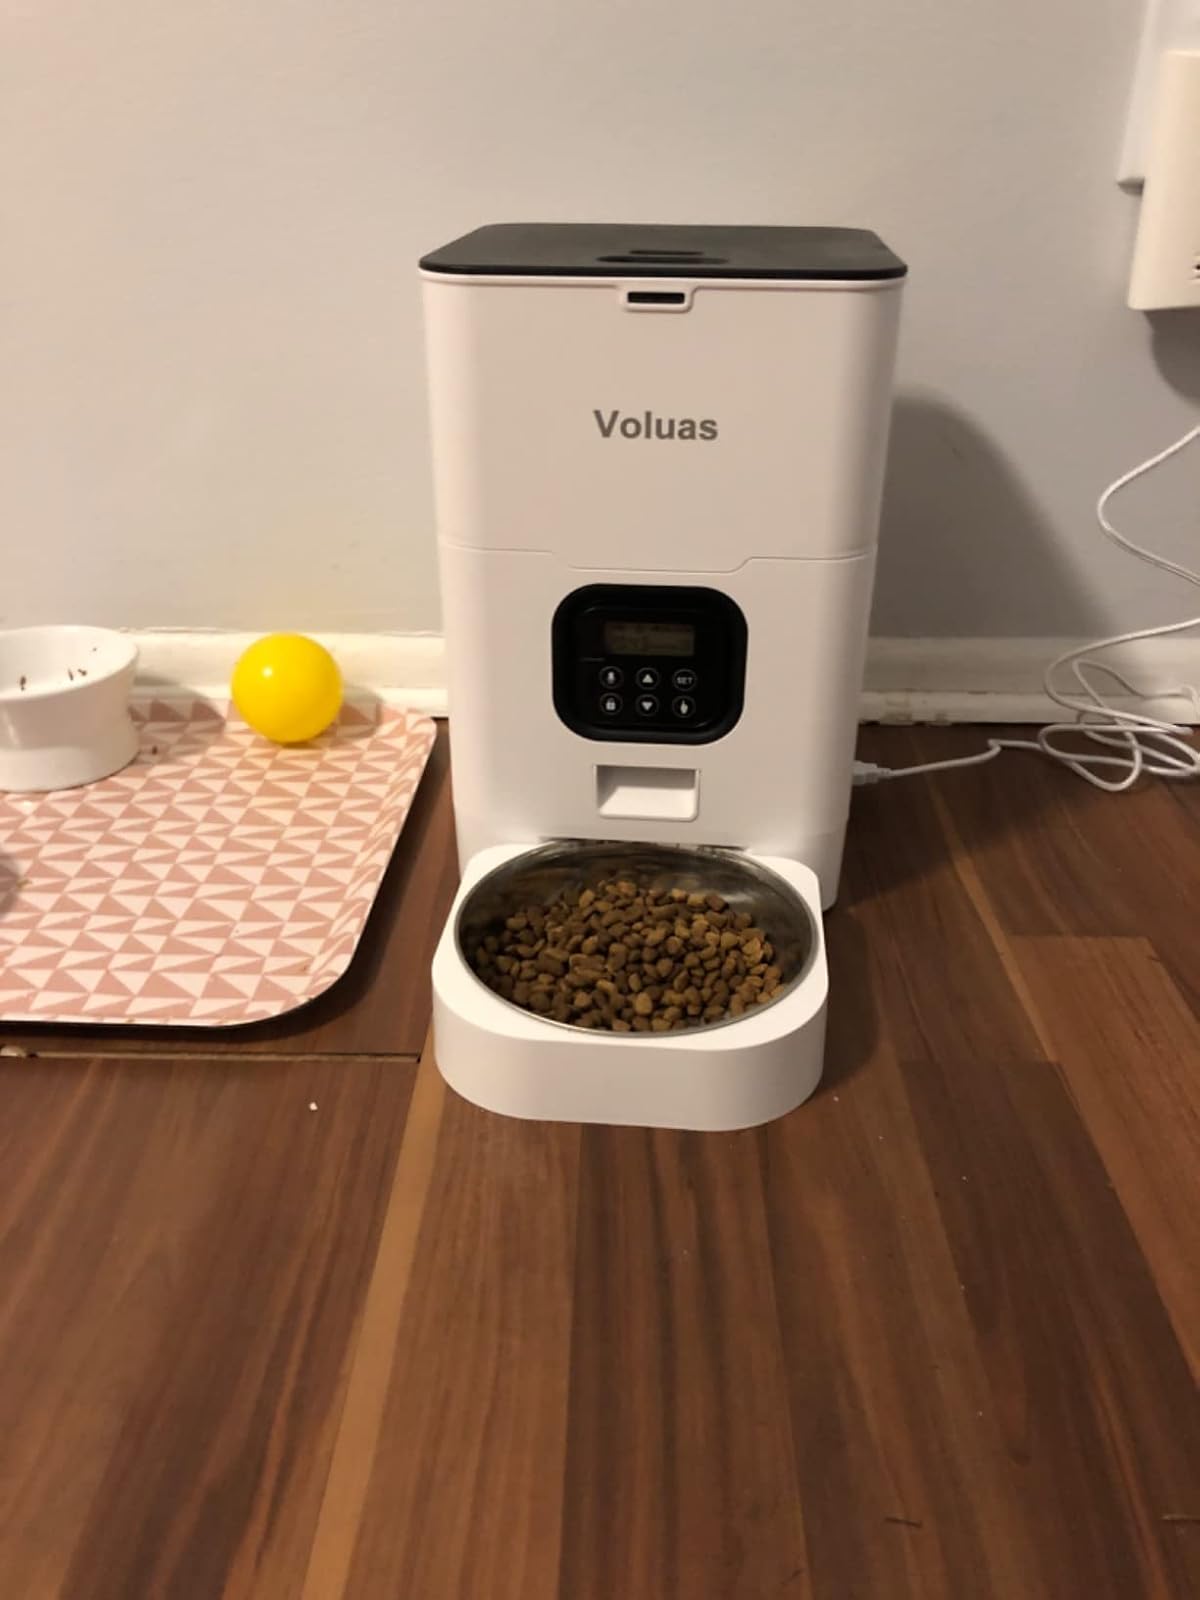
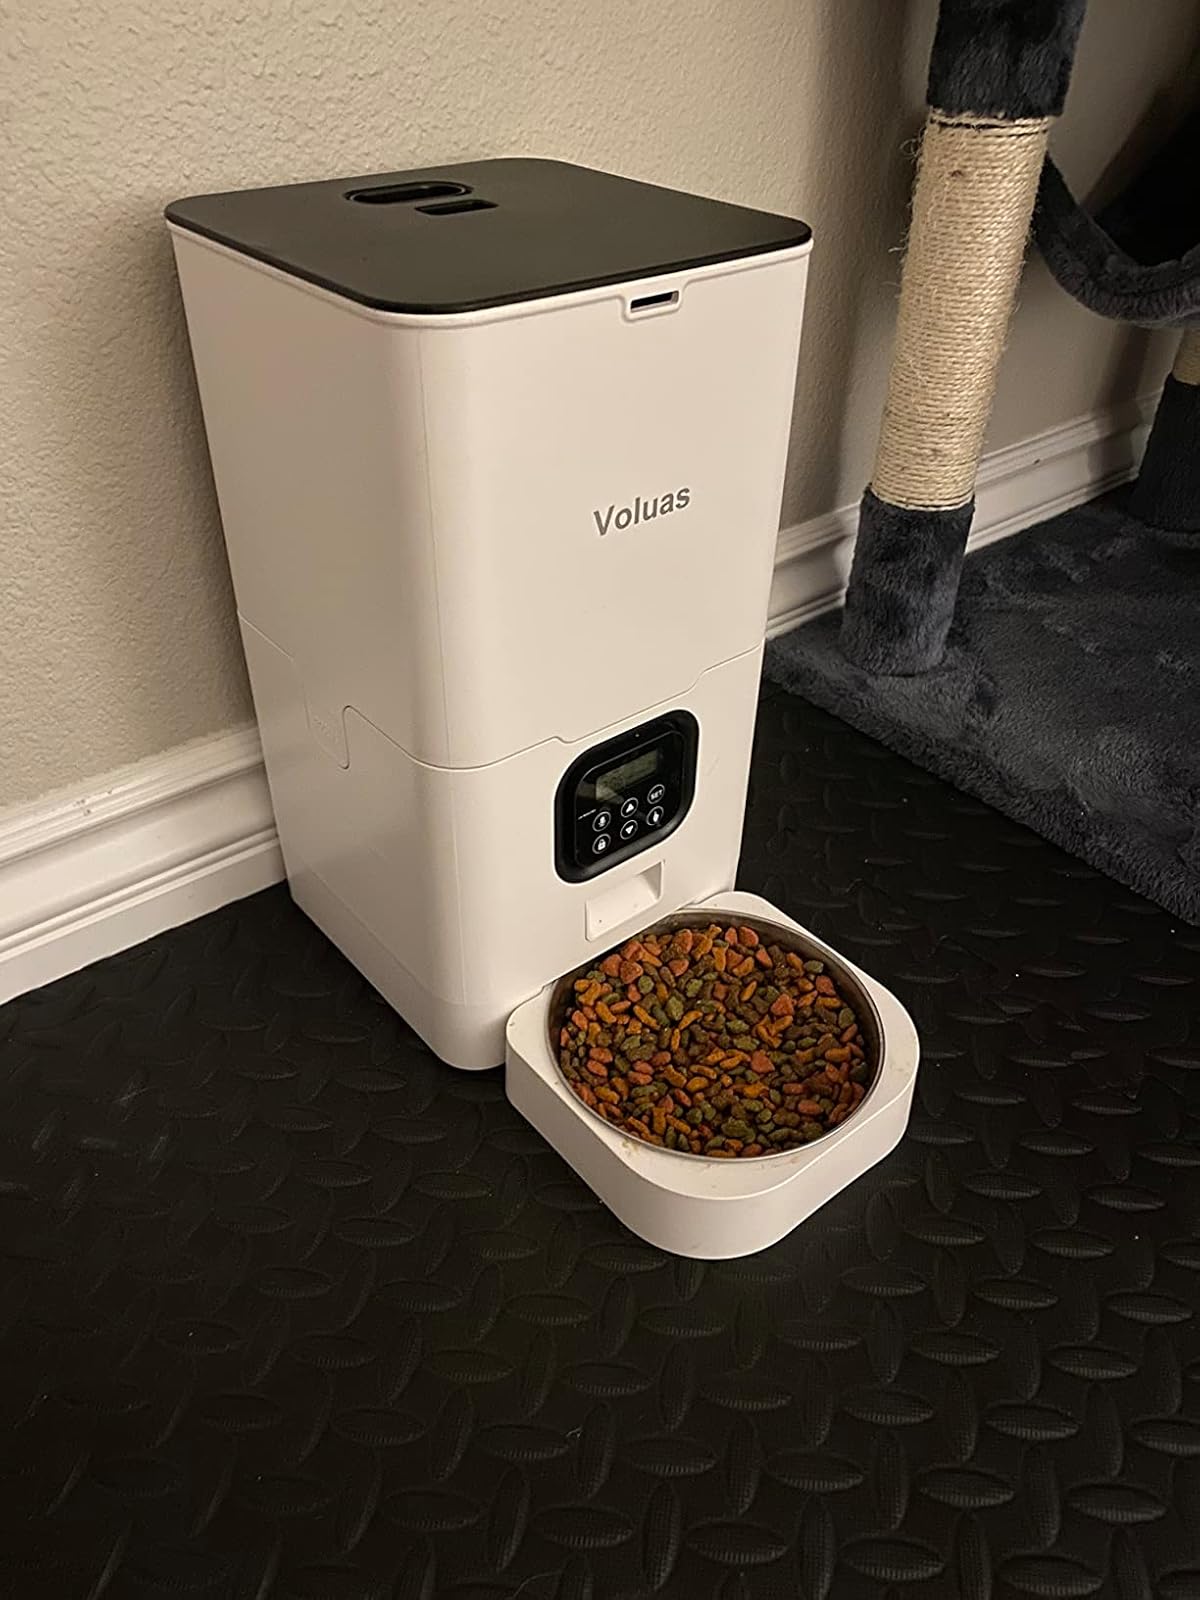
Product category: items_feeder
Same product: yes